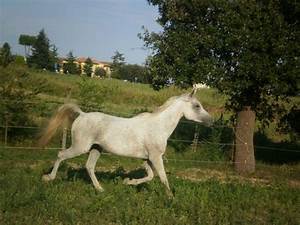
Label: cavallo